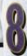
Number: 8